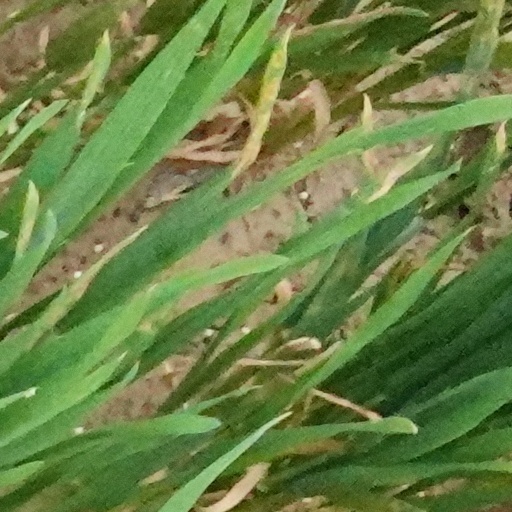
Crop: wheat